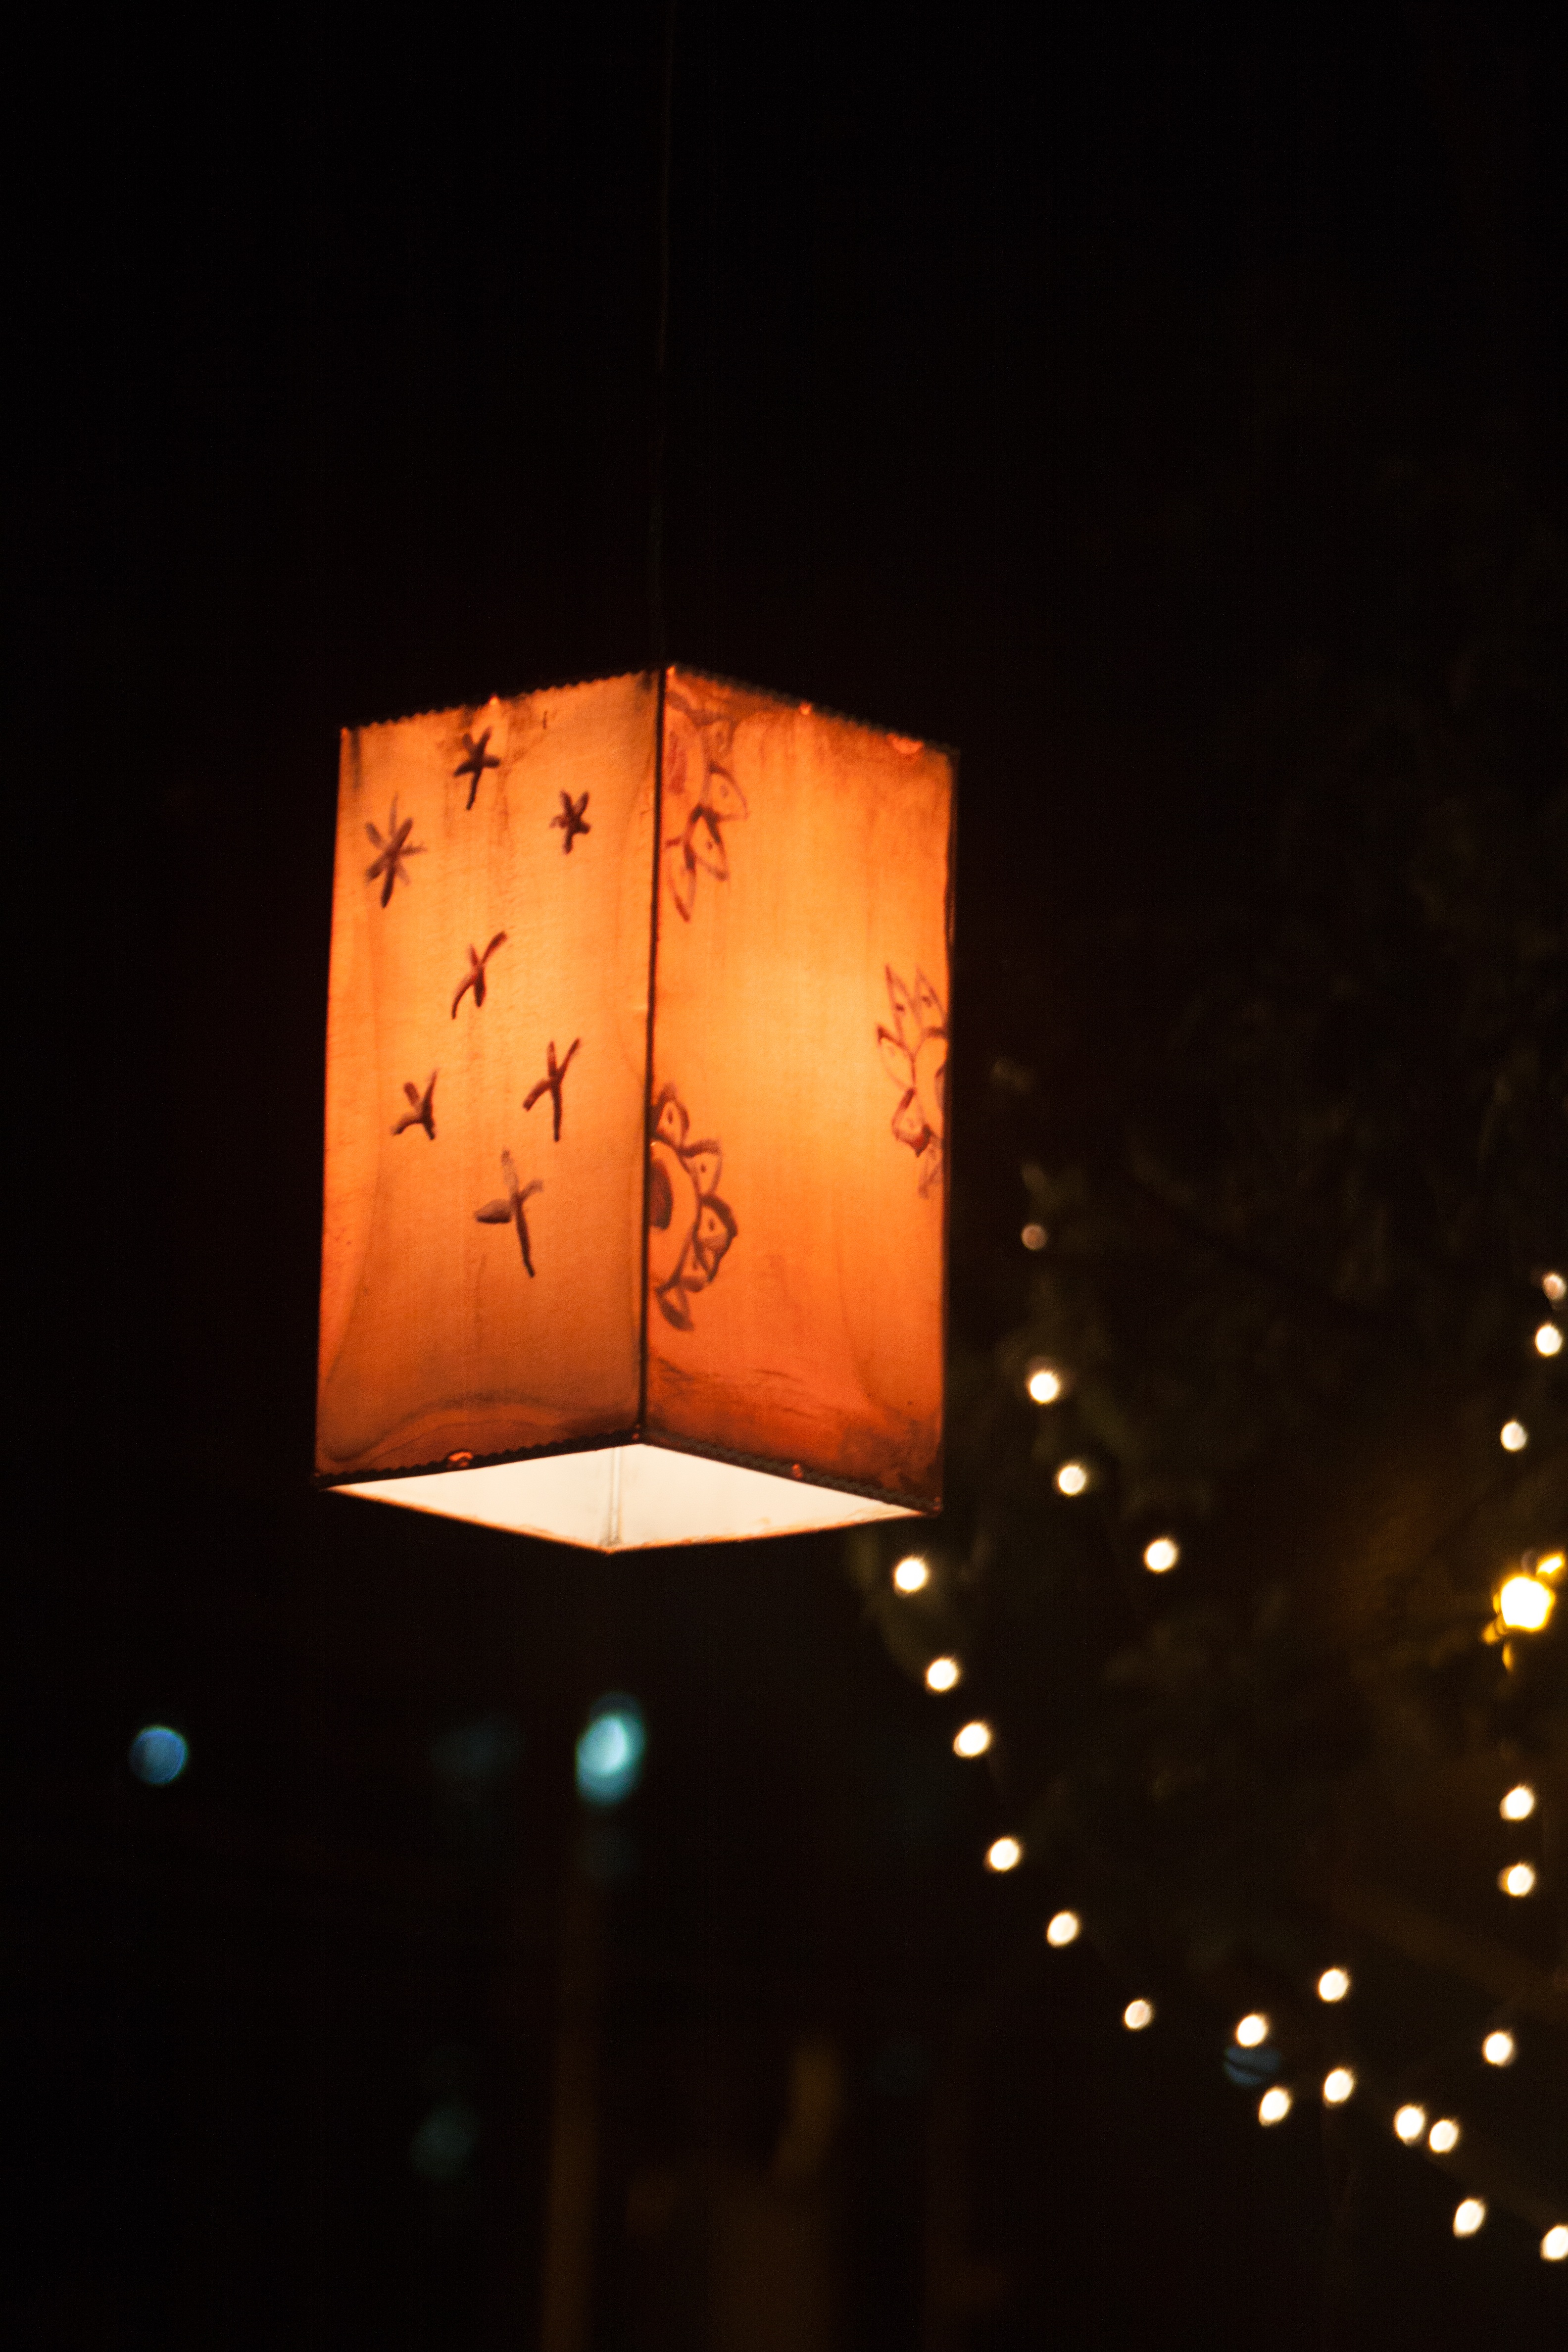
light, night, lantern, reflection, red, color, glow, darkness, lamp, yellow, candle, lighting, outdoors, light fixture, shape